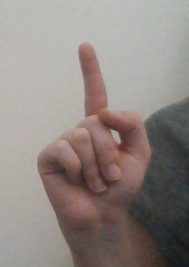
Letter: bb